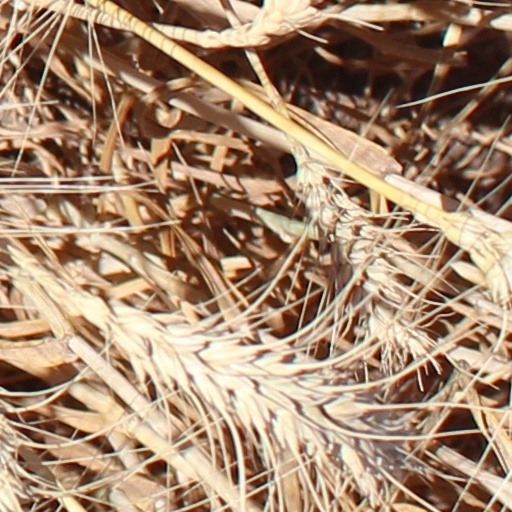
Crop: wheat